Mitsuoka Station

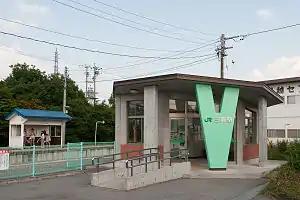
Mitsuoka Station, July 2011

is a train station in the city of Komoro, Nagano, Japan, operated by East Japan Railway Company (JR East).